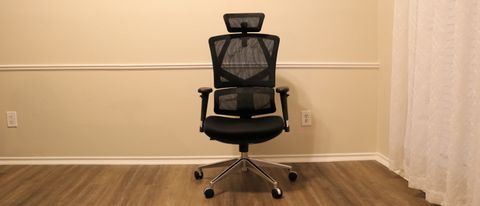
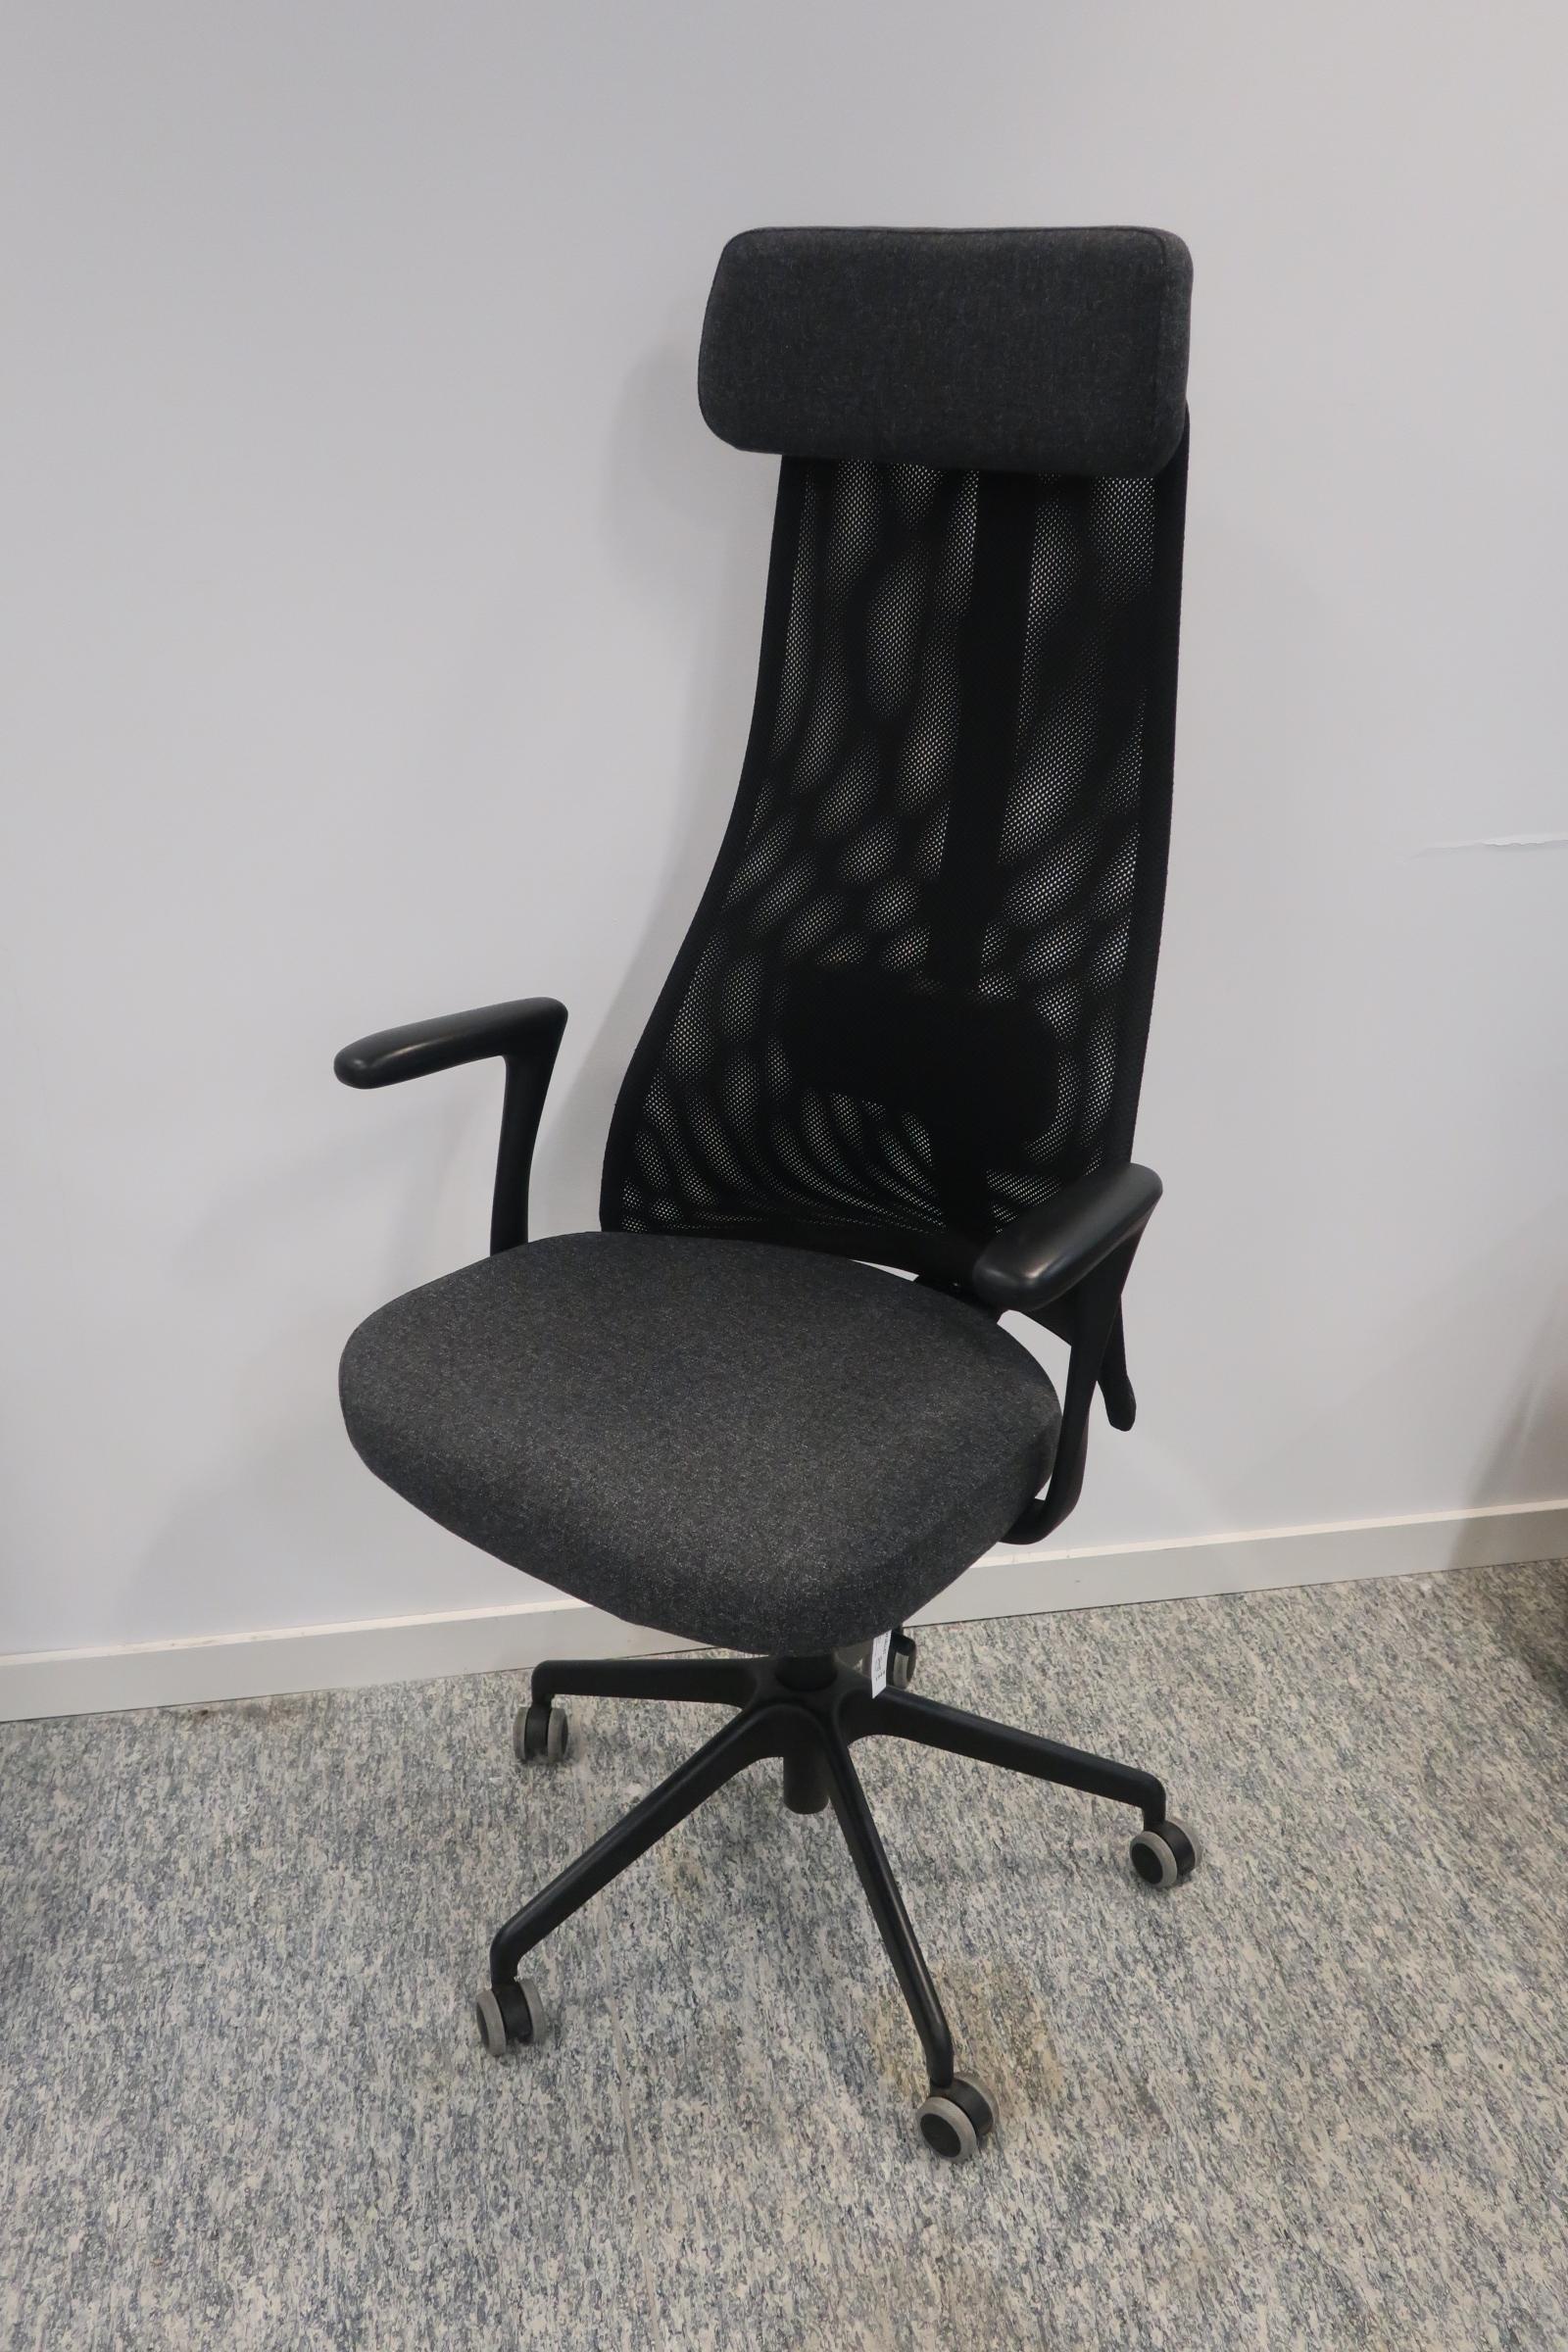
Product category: items_chair
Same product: no